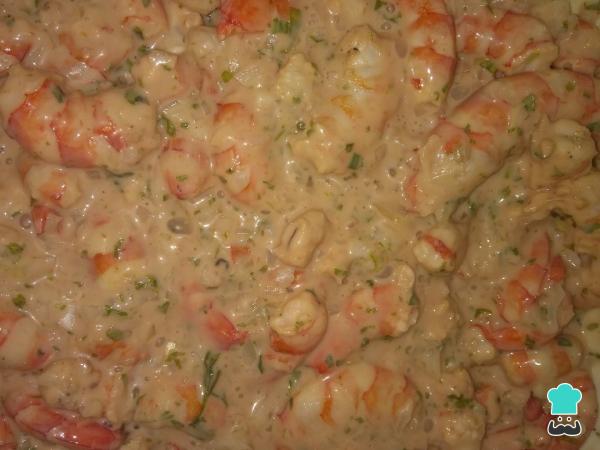
Agregas la mezcla de salsas o la salsa rosa a los langostinos, mezclas muy bien y rectificas los sabores.